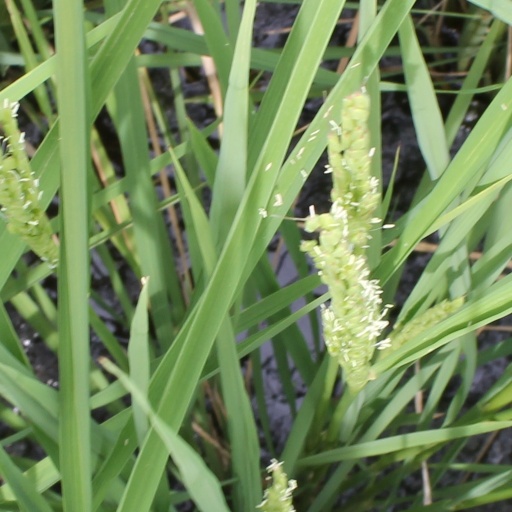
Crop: rice